Kangxi Tongbao

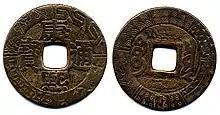
A Kangxi Tongbao (康熙通寶) charm or amulet.

Chinese poem coins (Traditional Chinese: 詩錢; Simplified Chinese: 诗钱; Pinyin: "shī qián", alternatively 二十錢局名) were Chinese cash coins cast under the Kangxi Emperor, a Manchu Emperor known for his Chinese poetry skills and wrote the work "Illustrations of Plowing and Weaving" (耕織圖) in 1696. Under the Kangxi Emperor 23 mints operated at various times with many closing and reopening, the coins produced under the Kangxi Emperor all had the obverse inscription "Kāng Xī Tōng Bǎo" (康熙通寶). As the name Kangxi was composed of the characters meaning "health" and "prosperous" the "Kāng Xī Tōng Bǎo" cash coins were already viewed as having auspicious properties by the Chinese people. As the "Kāng Xī Tōng Bǎo" cash coins were produced at various mints some people placed these coins together to form poems, even though many of these poems did not have any meaning they were composed in adherence to the rules of Classical Chinese poetry. These coins were always placed together to form the following poems: